Riders of the Rockies

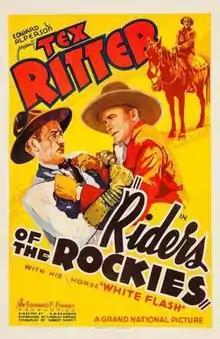
Theatrical release poster

Riders of the Rockies is a 1937 American Western film directed by Robert North Bradbury and written by Robert Emmett Tansey and Norman Leslie. The film stars Tex Ritter, Louise Stanley, Horace Murphy, Snub Pollard, Earl Dwire and Charles King. The film was released on July 2, 1937, by Grand National Films Inc.